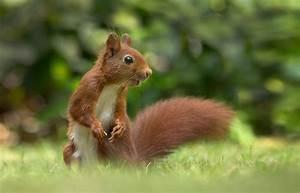
squirrel